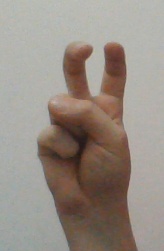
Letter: toot